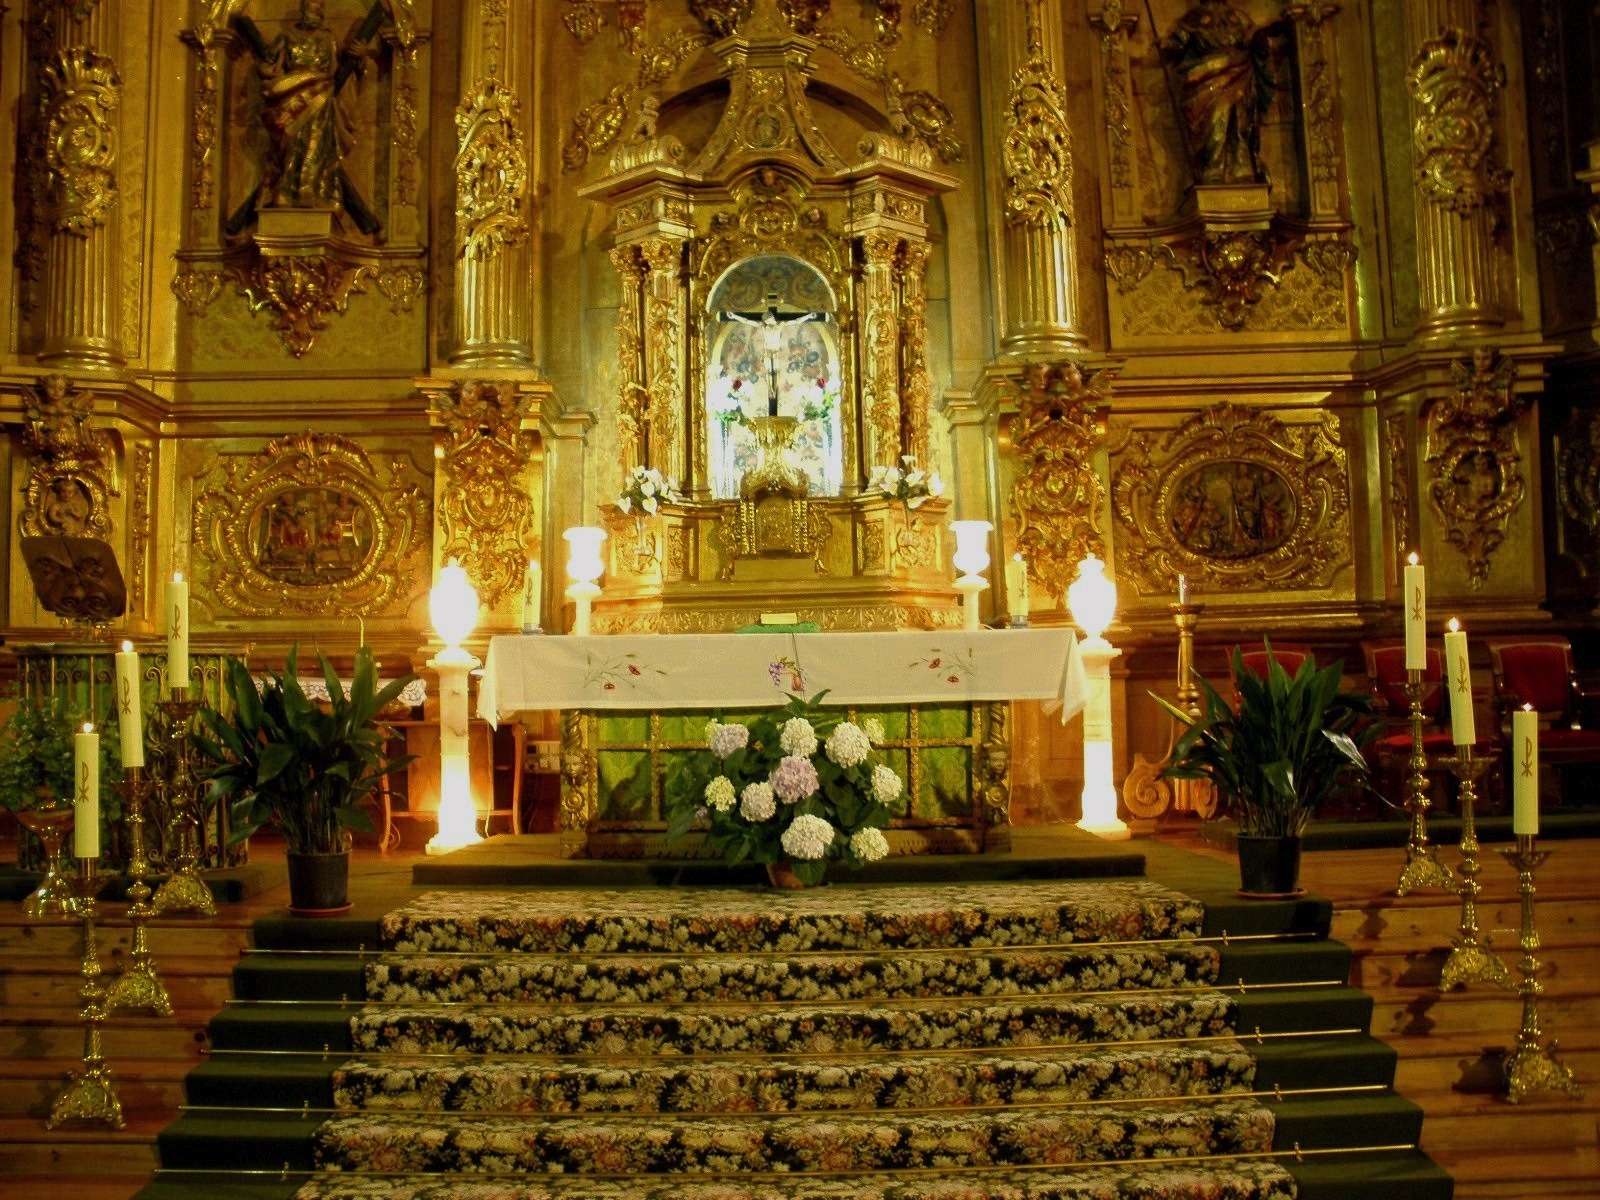
light, architecture, structure, interior, building, steps, artistic, religion, church, cathedral, chapel, lighting, place of worship, plants, flowers, aisle, sculpture, inside, art, spain, candles, altar, symmetry, engravings, statues, shrine, synagogue, beautiful, worship, palencia, abbey, parish, basilica, pulpit, confirmation, religious institute